Tobamovirus internal ribosome entry site (IRES)

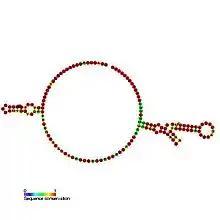
Predicted secondary structure and sequence conservation of IRES_Tobamo

The Tobamovirus internal ribosome entry site (IRES) is an element that allows cap and end-independent translation of mRNA in the host cell. The IRES achieves this by mediating the internal initiation of translation by recruiting a ribosomal 43S pre-initiation complex directly to the initiation codon and eliminates the requirement for the eukaryotic initiation factor, eIF4F.